Thangappathakkam

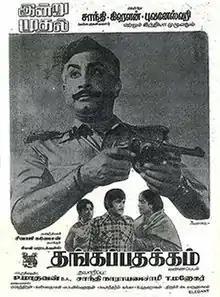
Theatrical release poster

Thangappathakkam is a 1974 Indian Tamil-language crime drama film, directed by P. Madhavan and written by Mahendran. Based on Mahendran's play of the same name, the film stars Sivaji Ganesan, K. R. Vijaya, Srikanth and Prameela. It focuses on a disciplined police officer who is dedicated to his job, while his rebellious son, on the contrary, is a criminal and resents his father. Ganesan reprises his role from the play.